Bitburger Brewery

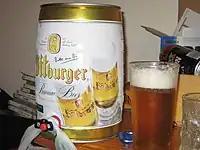
A 5L mini keg of Bitburger Pilsner

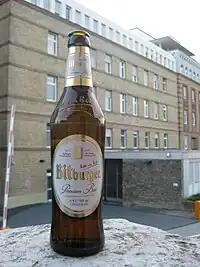
A Bitburger Pilsner

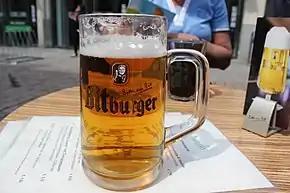
A glass of Bitburger

Johann Peter Wallenborn (1784–1839) founded the brewery in Bitburg in 1817 at the age of 33. His father owned a brewery in Kyllburg. Three years after Wallenborn's death in 1839, Ludwig Bertrand Simon (1813–1869) married Wallenborn's daughter Elisabeth (1819–1891) and became owner of the brewery, naming it Simonbräu. Their son, Theobald Simon (1847–1924), took over the brewery in 1876 at the age of 29.